Mubarak Ali Khan II

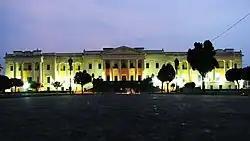
The grand Hazarduari Palace illuminated at night.

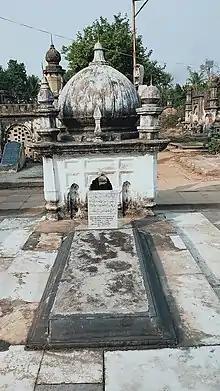
Tomb of Humayun Jah at Jafarganj Cemetery.

Nawab Nazim Humayun Jah died on 3 October 1838 and was succeeded by his son, Mansur Ali Khan.